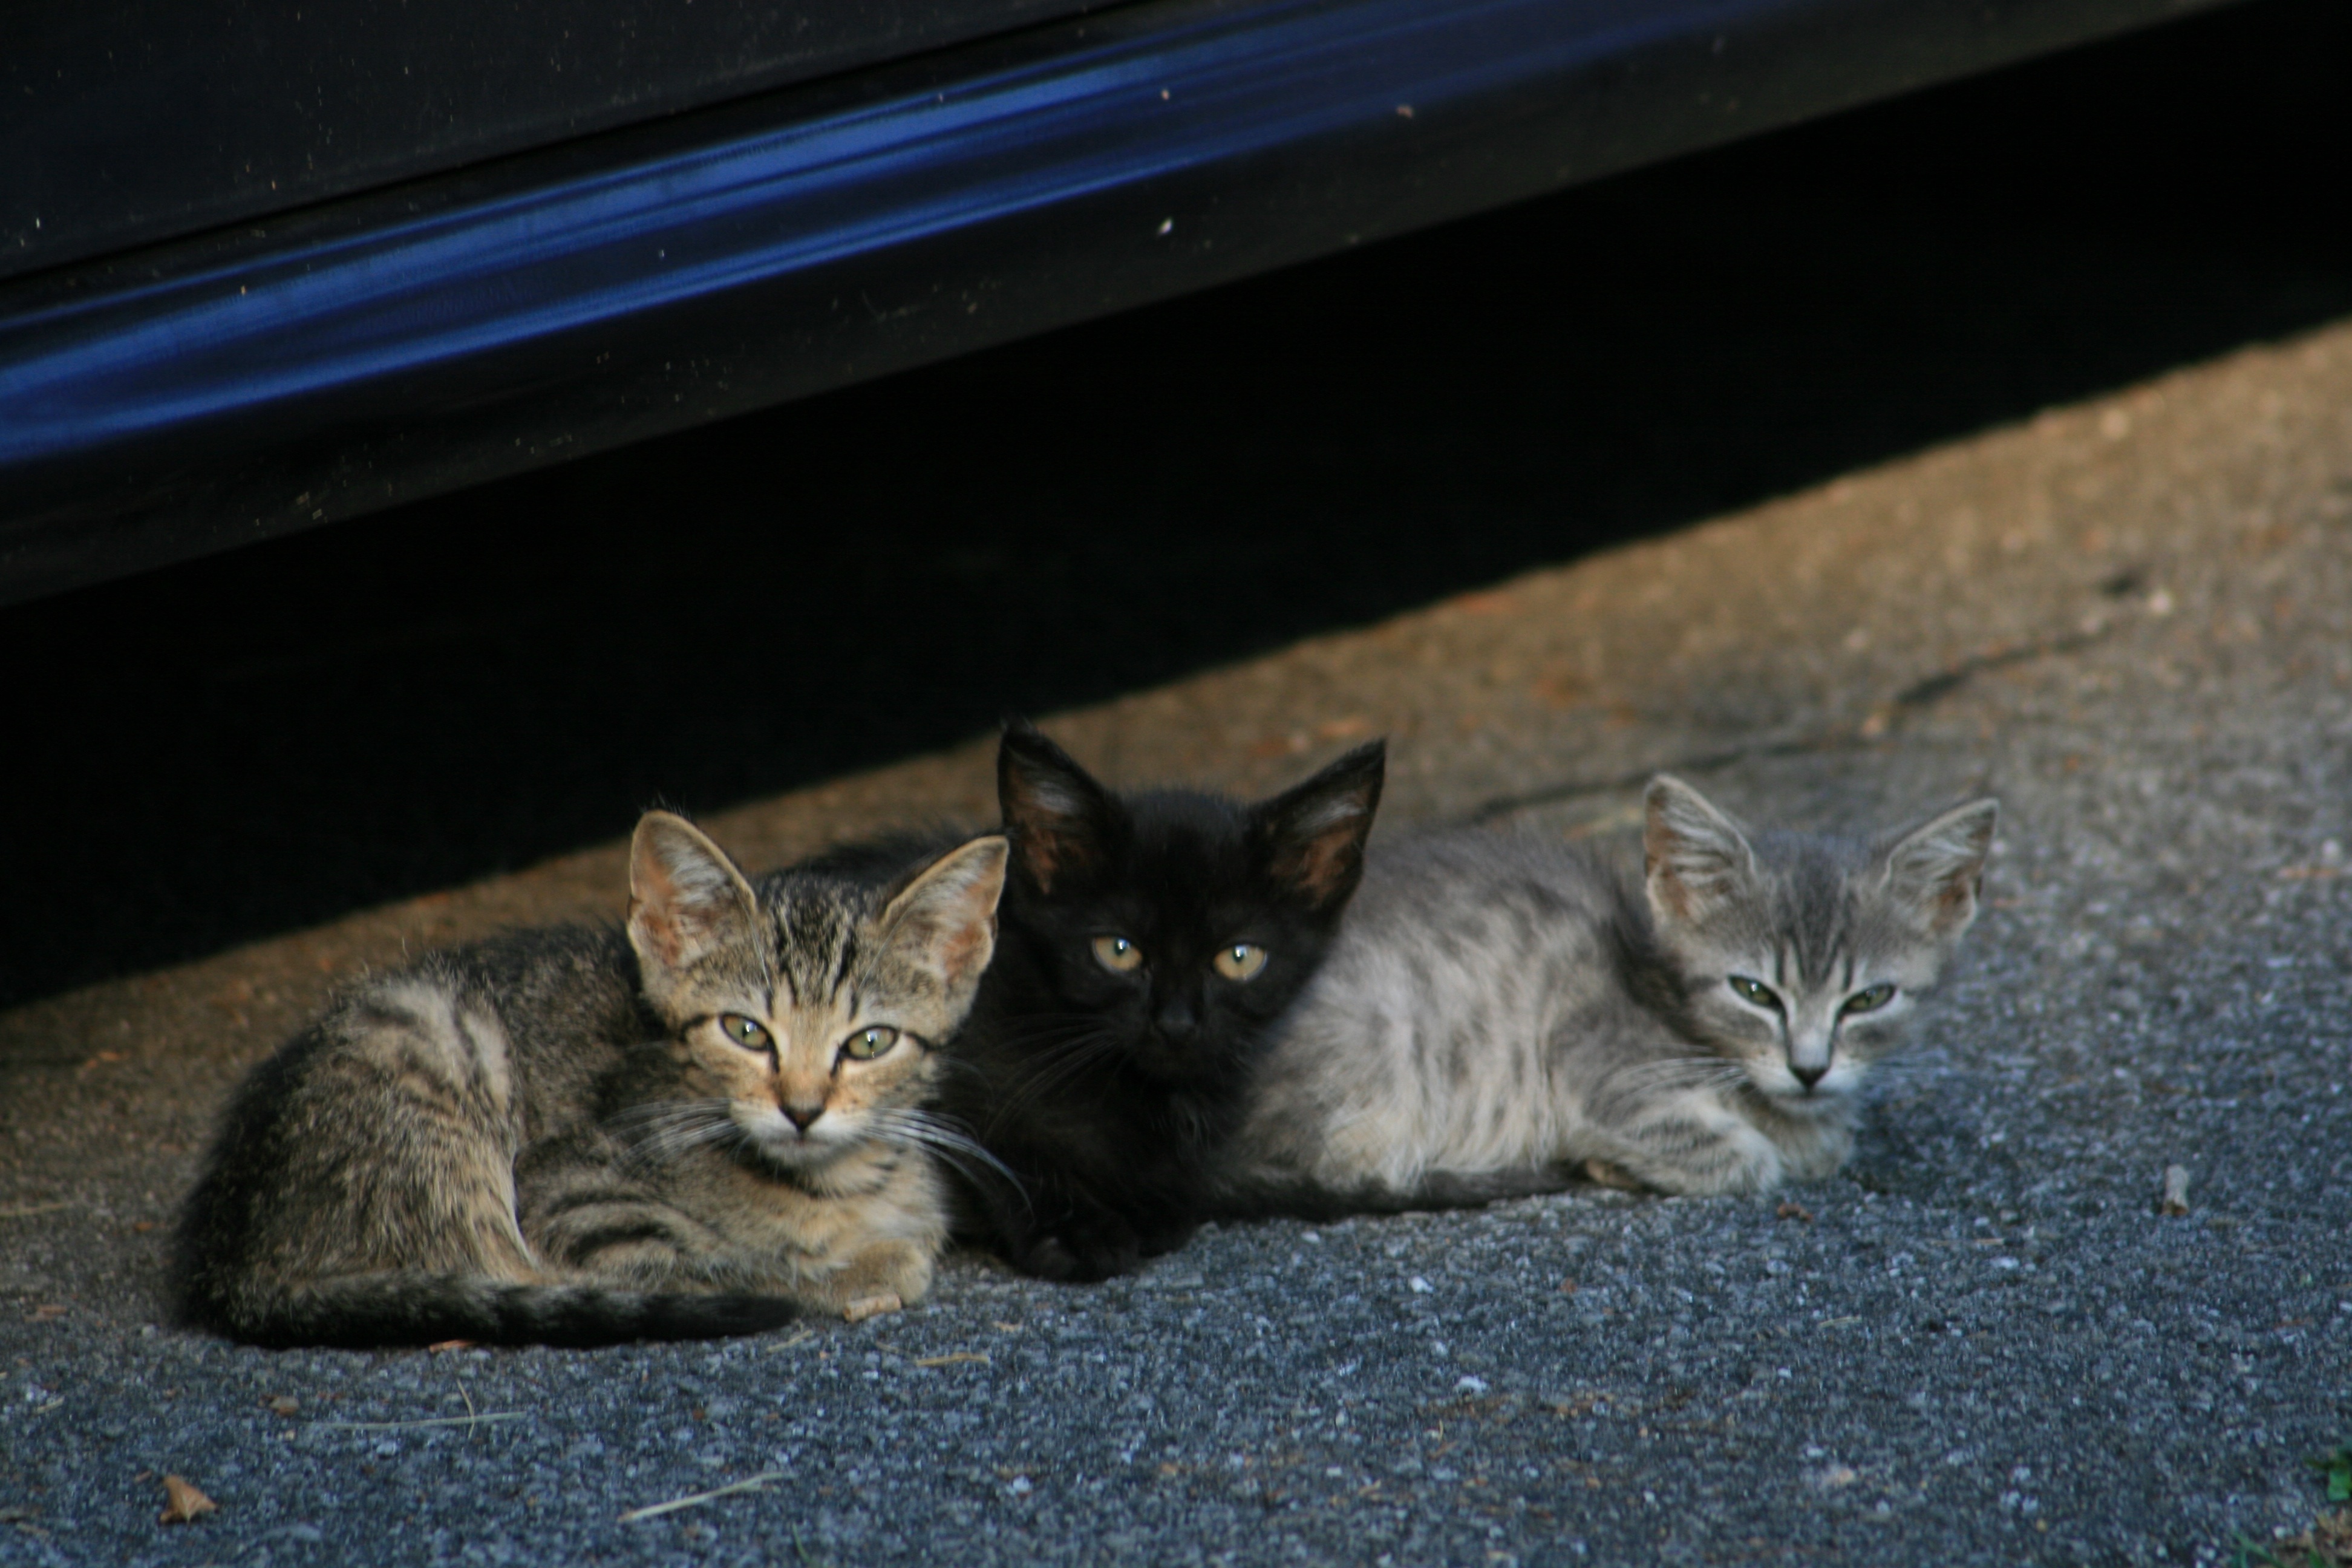
cute, young, kitten, cat, mammal, fauna, pets, cats, whiskers, animals, vertebrate, kittens, stray cats, small to medium sized cats, cat like mammal, domestic short haired cat